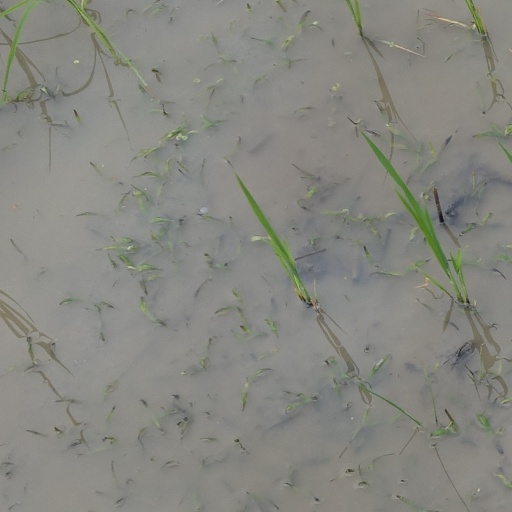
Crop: rice